Ursula Mauch

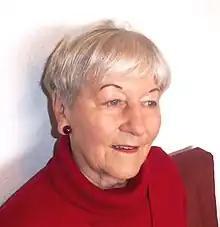
Mauch, c. 2015

Ursula Mauch (née Widmer; born 29 March 1935) is a Swiss chemist, educator and politician who served on the National Council (Switzerland) from 1979 to 1995. She was the first female member to represent the Canton of Aargau constituency. She previously served on the Grand Council of Aargau from 1974 to 1980 for the Social Democratic Party. She is the mother of Corine Mauch, who currently serves as Mayor of Zurich.